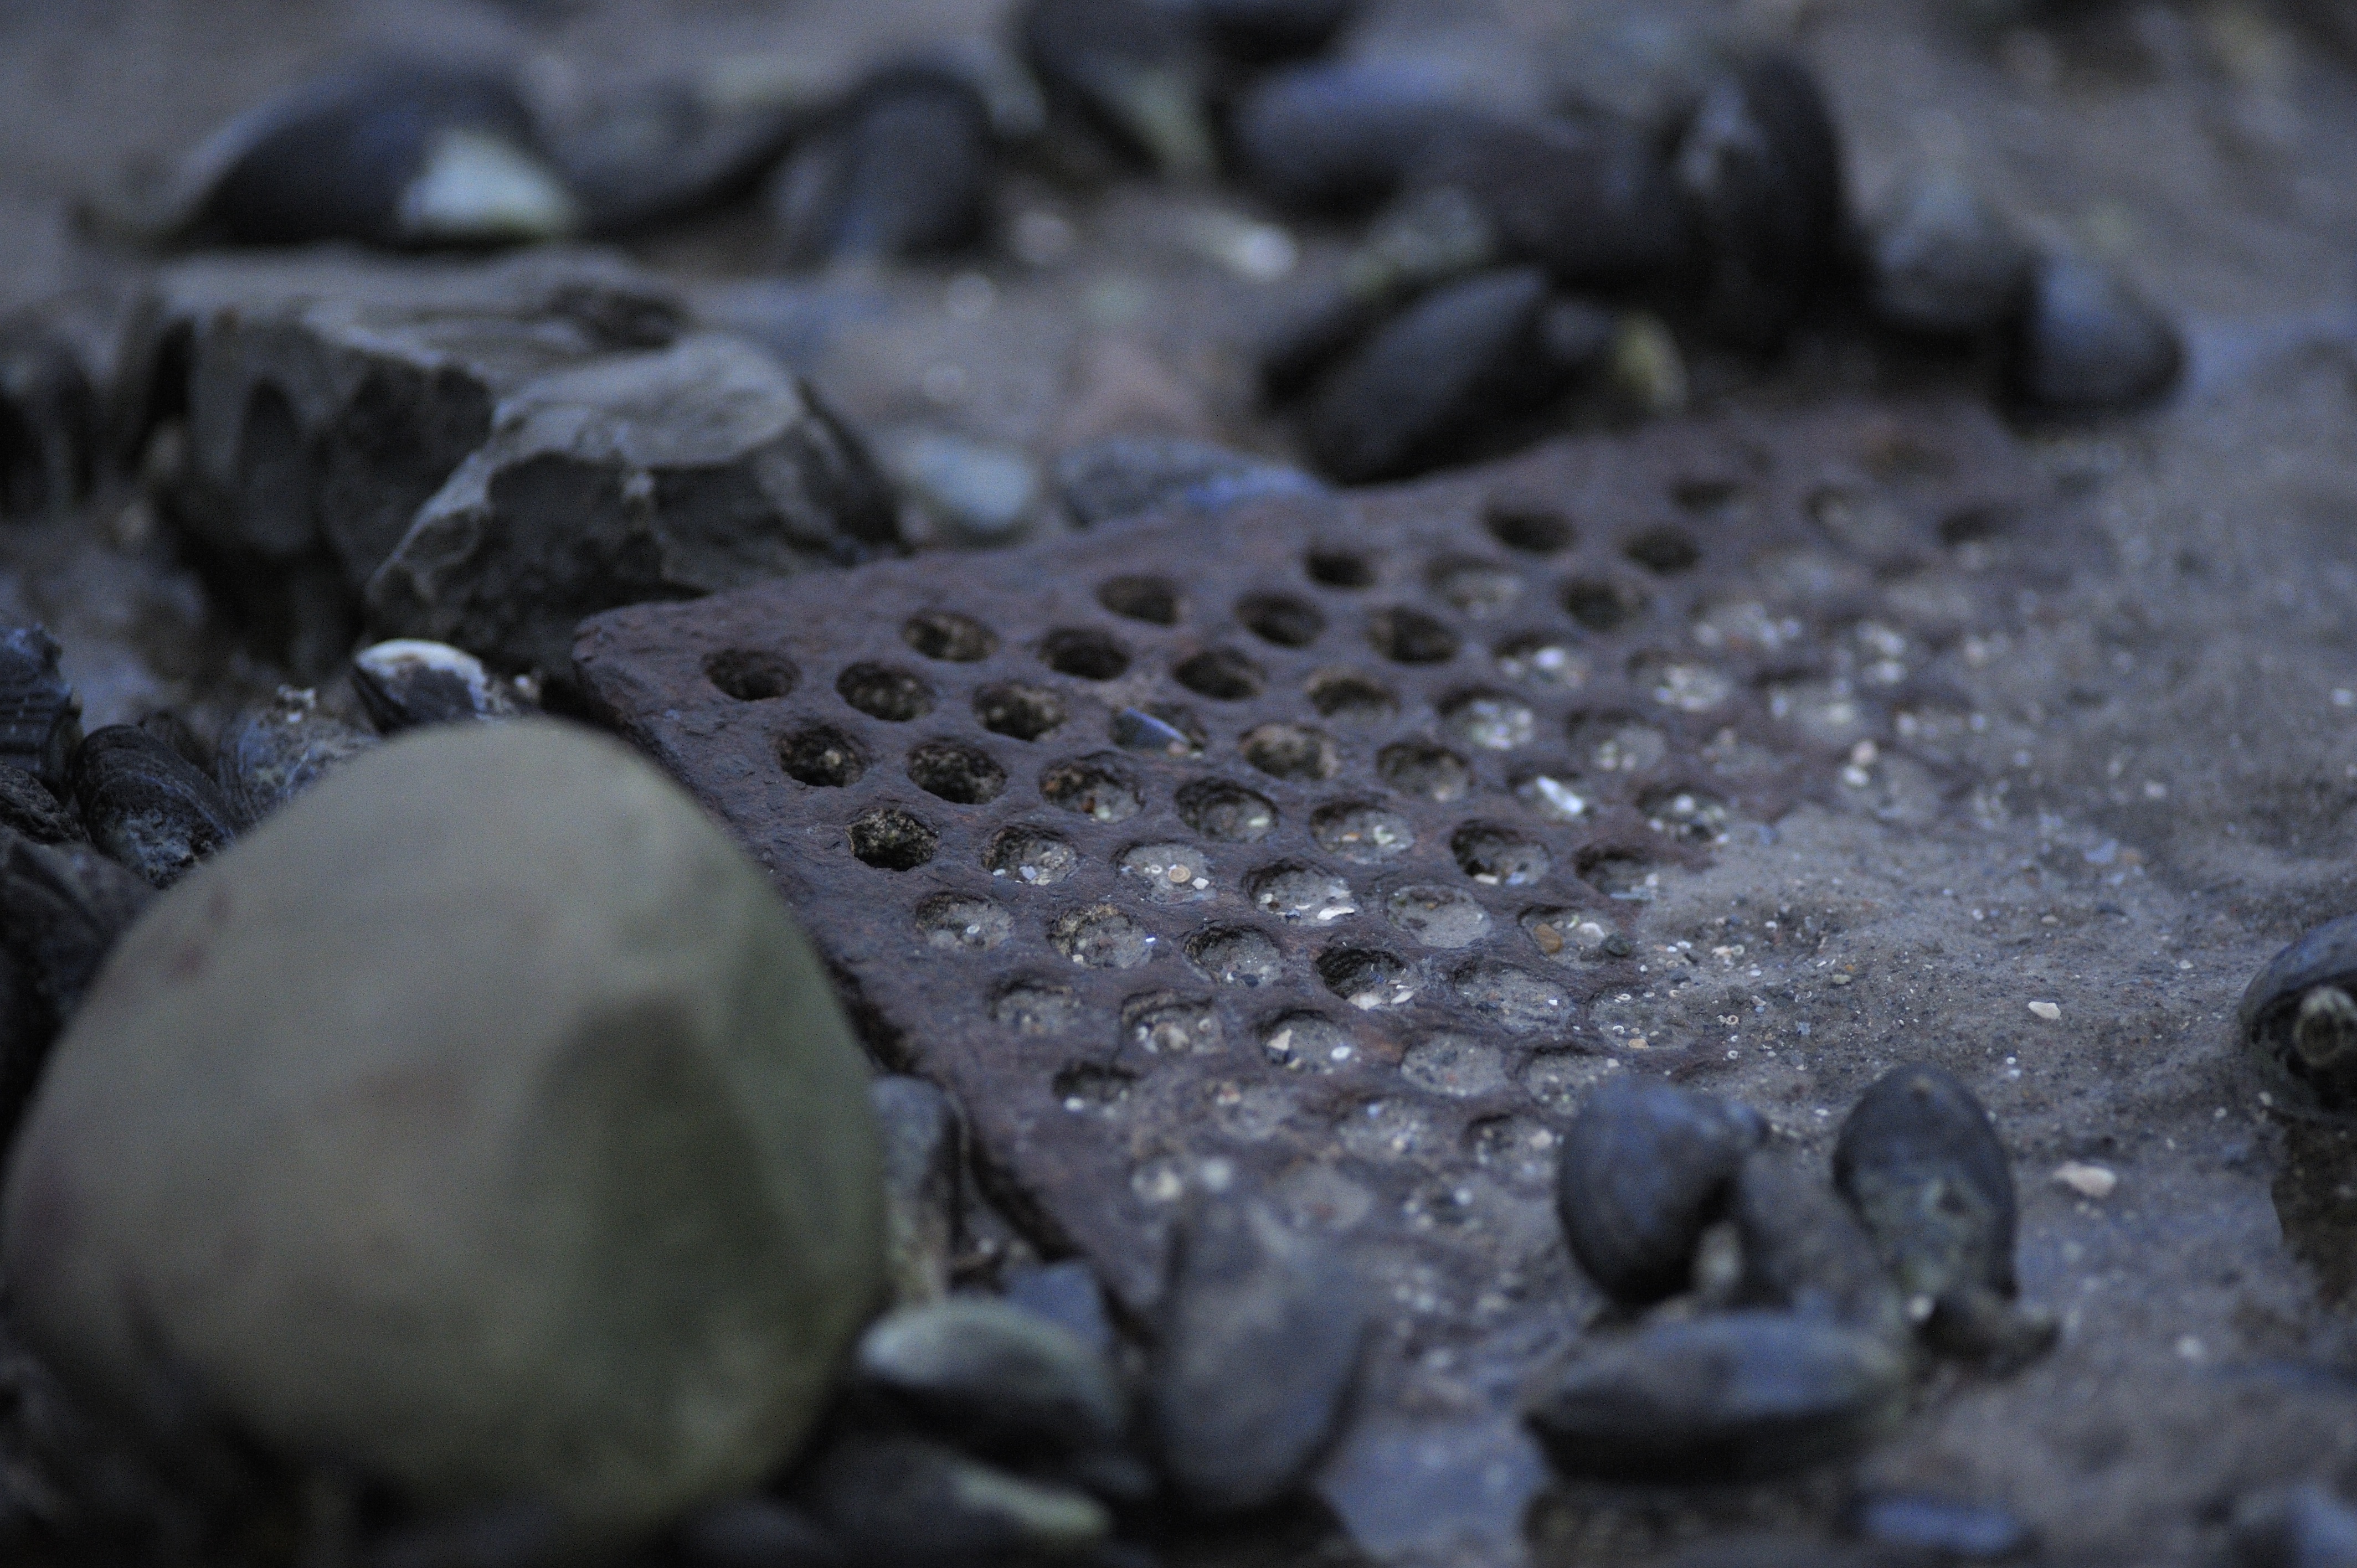
beach, water, nature, sand, rock, winter, leaf, stone, wildlife, rust, ice, natural, pebble, material, grate, close up, geology, waste, denmark, macro photography, through the hole